Mercury 13

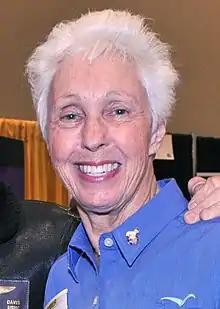
Mercury 13 astronaut Wally Funk flew a suborbital New Shepard spaceflight on July 20, 2021

In the end, thirteen women passed the same Phase I physical examinations that the Lovelace Foundation had developed as part of NASA's astronaut selection process. Those thirteen women were: